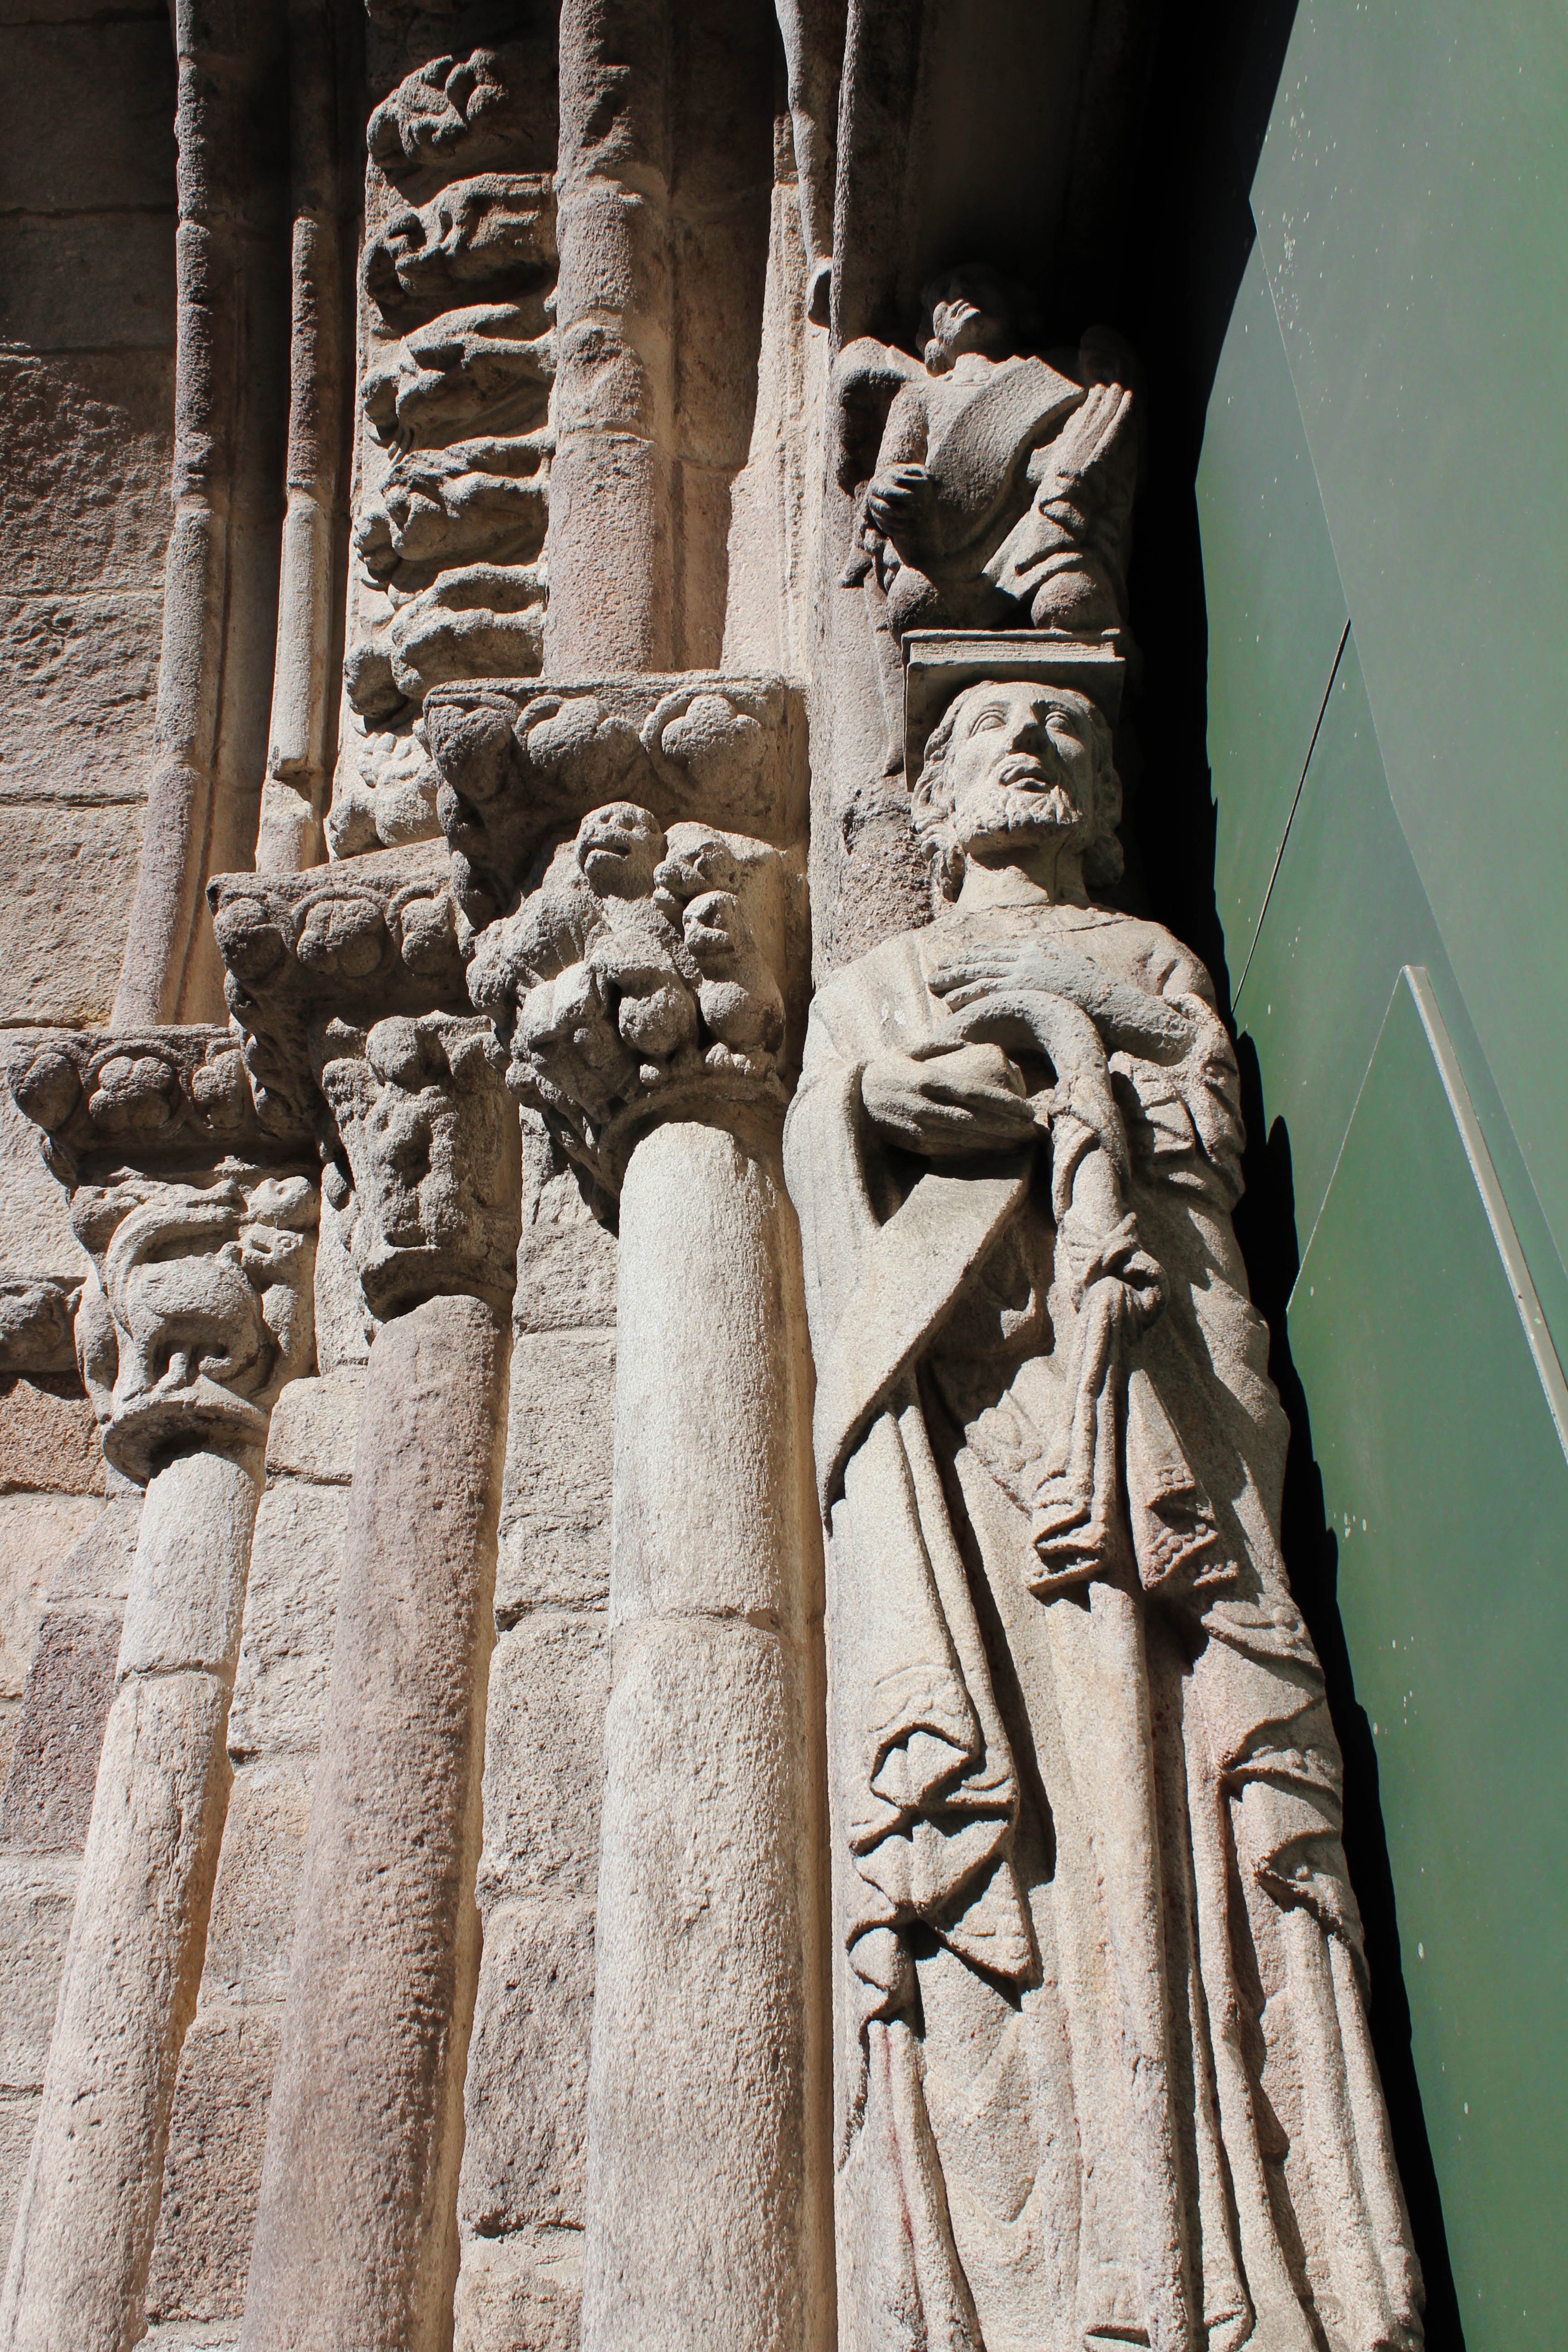
structure, wood, monument, statue, column, sculpture, art, temple, history, carving, ancient history